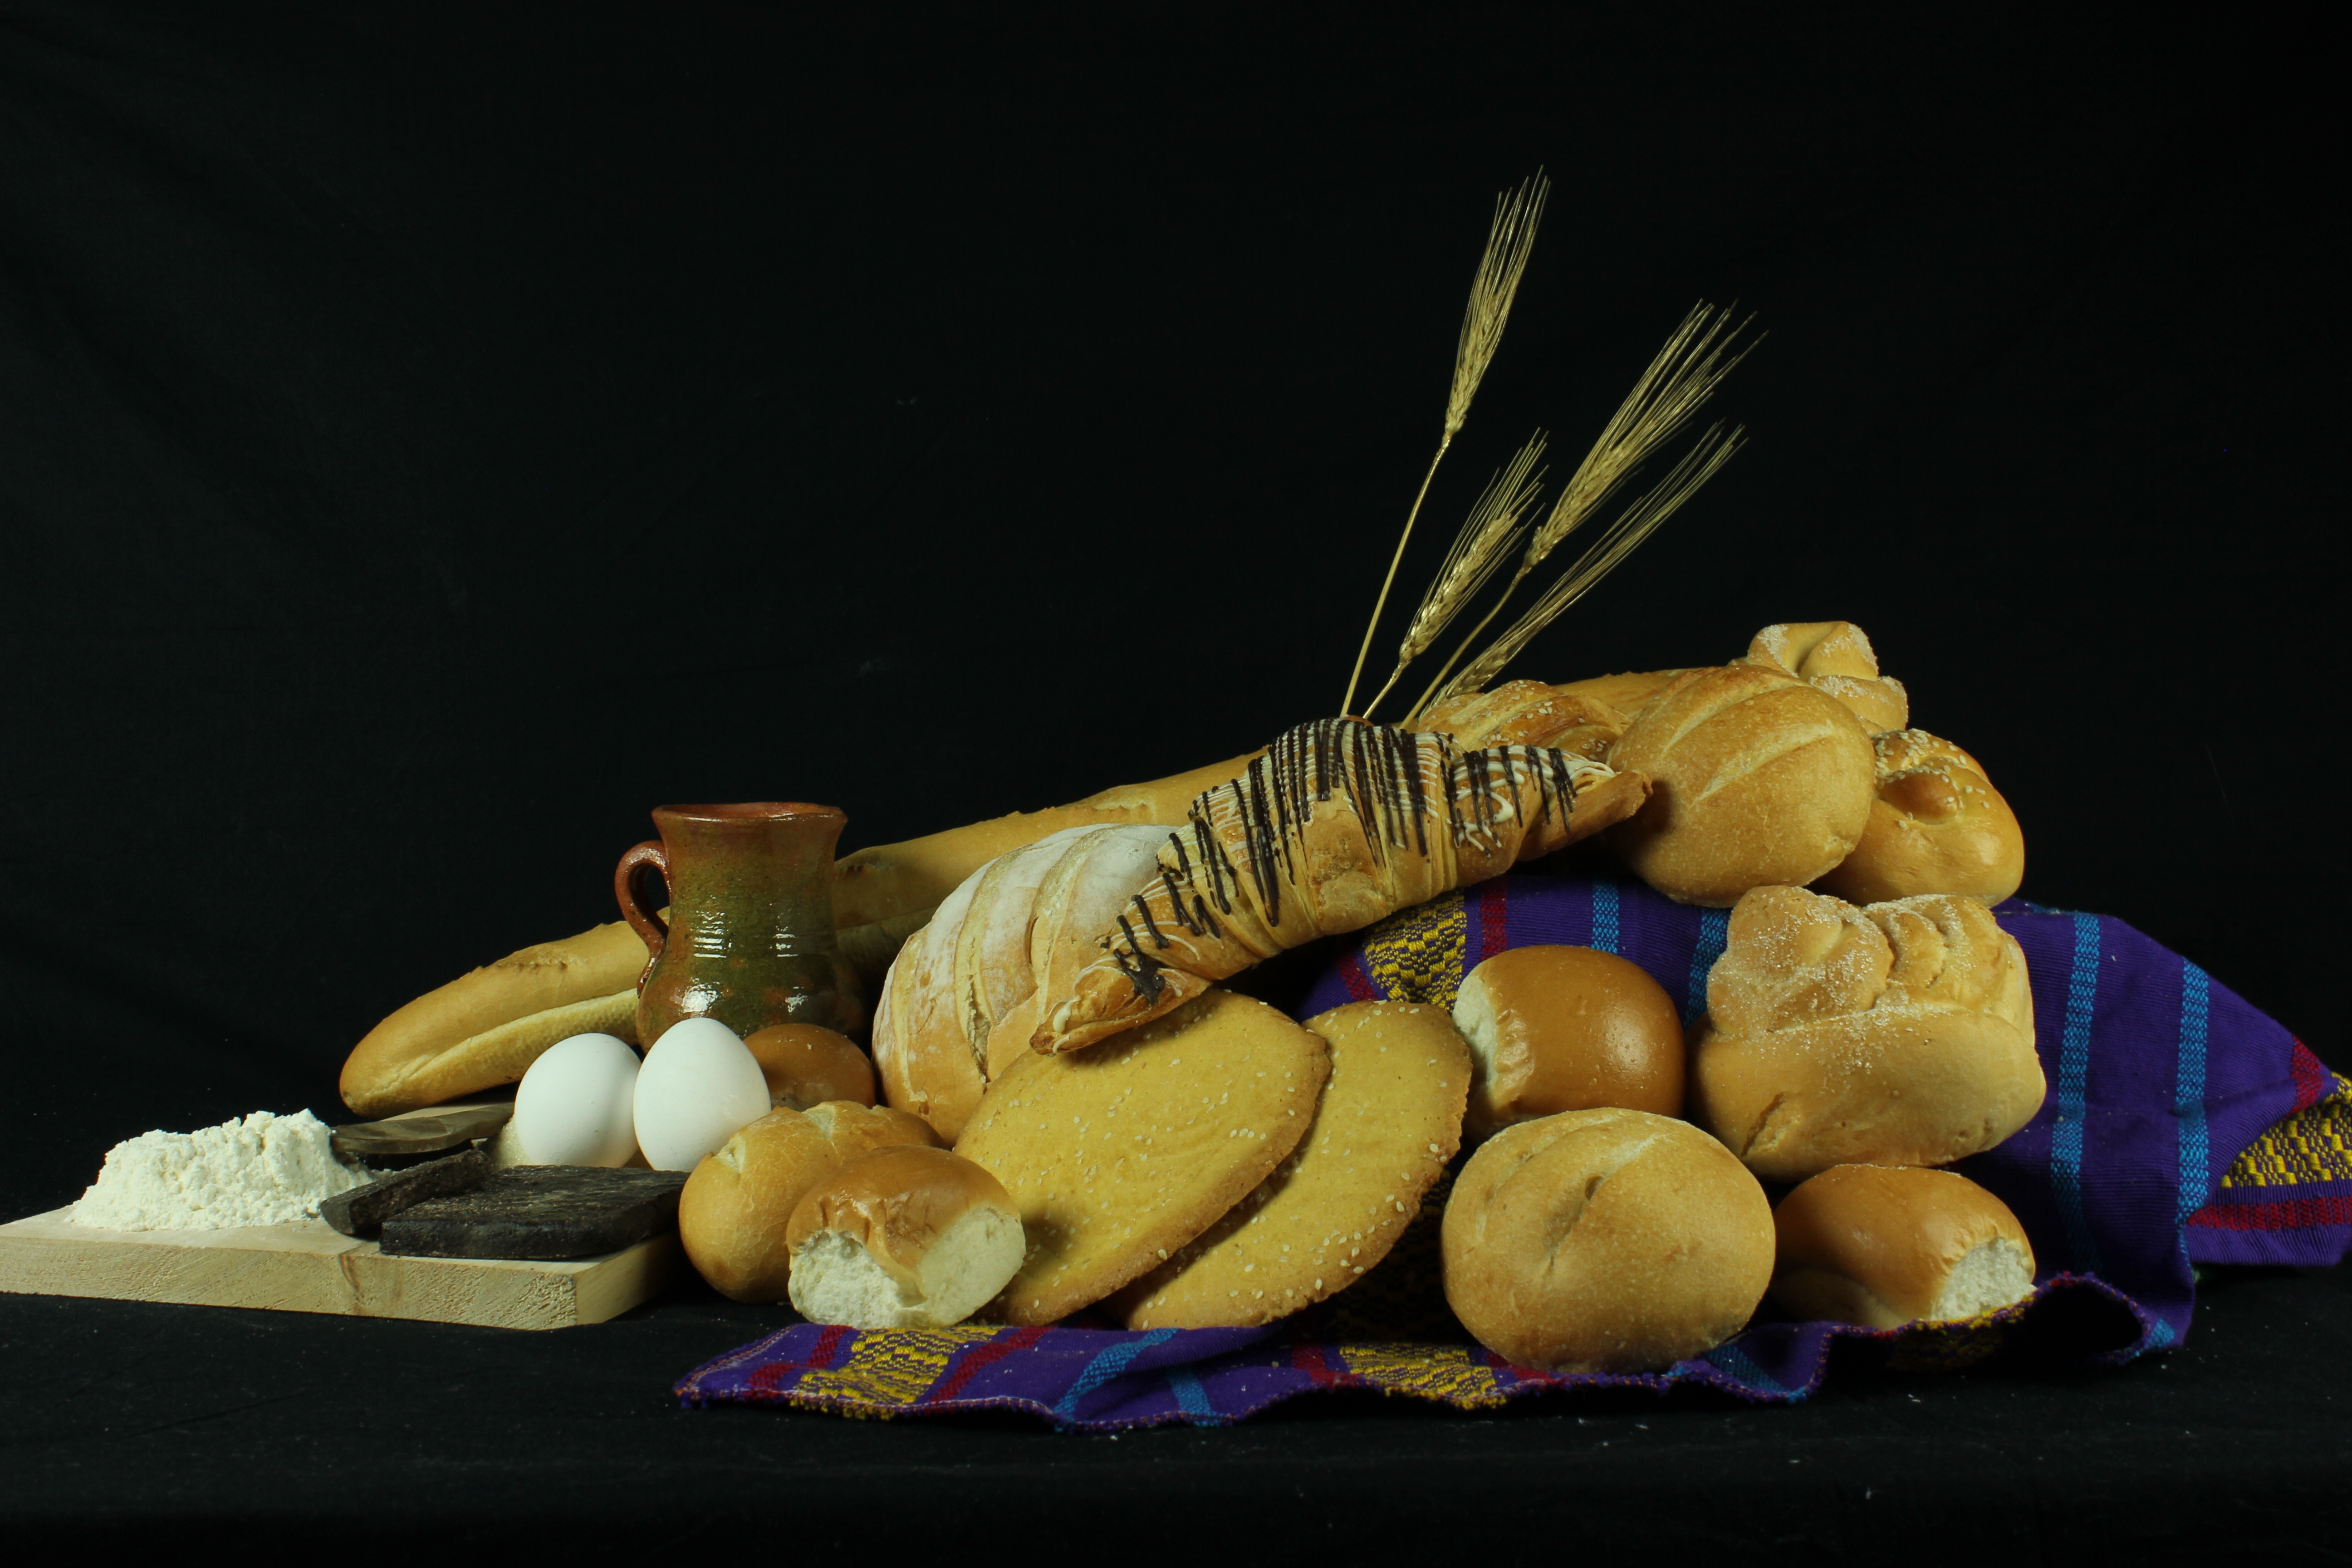
statue, food, produce, still life, bread, painting, figurine, carving, cadre, bodegones